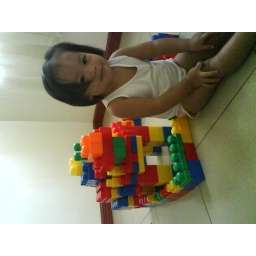
red beside turtle blocks2